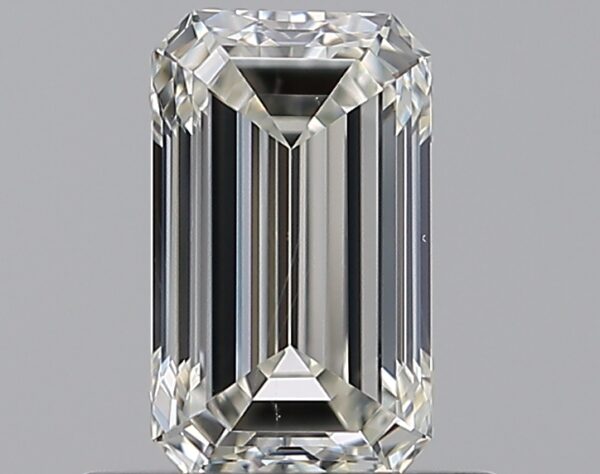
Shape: emerald
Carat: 0.73
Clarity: VS2
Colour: J
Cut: EX
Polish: EX
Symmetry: VG
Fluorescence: F
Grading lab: GIA
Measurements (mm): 6.67 x 4 x 2.73